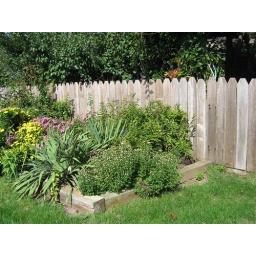
Fall-05 Prune trees peak over back fence